Doug McRitchie

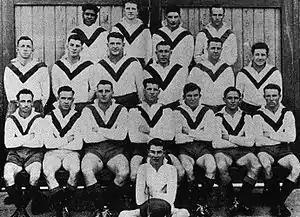
Doug McRitchie (middle row right) in StGeorge's 1946 side

Douglas Allan McRitchie (31 July 1923 – 30 July 1998) was an Australian rugby league footballer who played in the 1940s and 1950s. A New South Wales state and Australia national representative centre, he played his club football in Sydney for the St. George club.